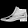
Label: Ankle boot